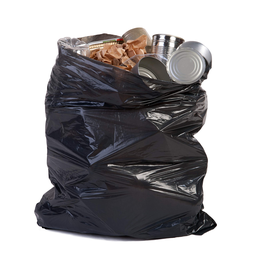
Label: plastic